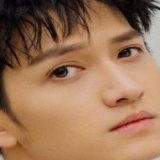
diễn viên Mã Khả